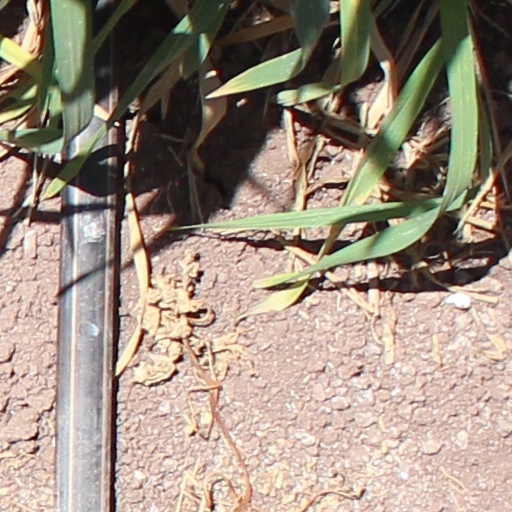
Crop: wheat